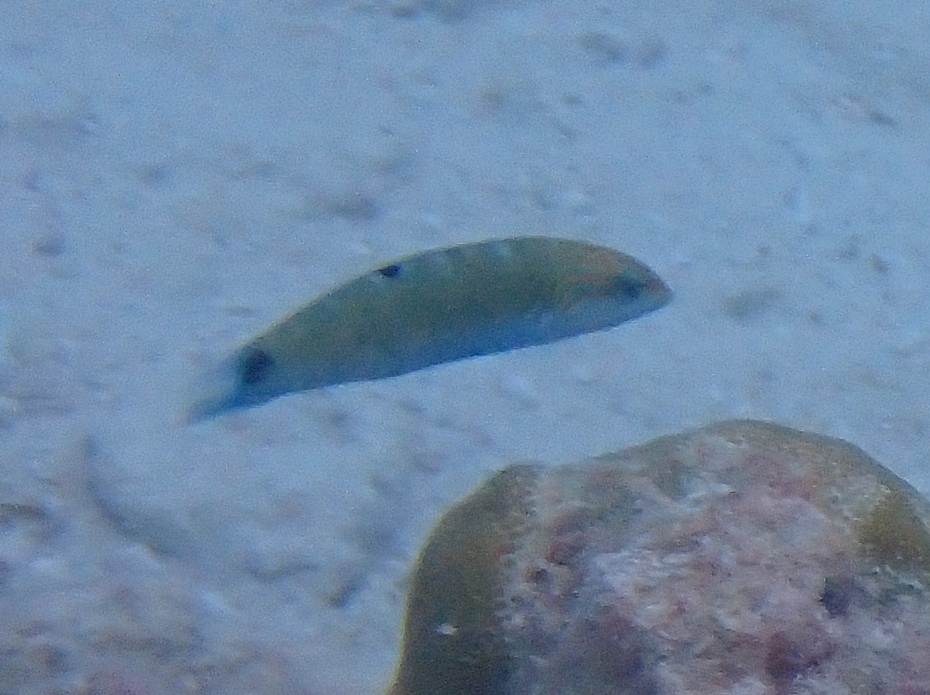
Thalassoma lunare (Moon Wrasse)